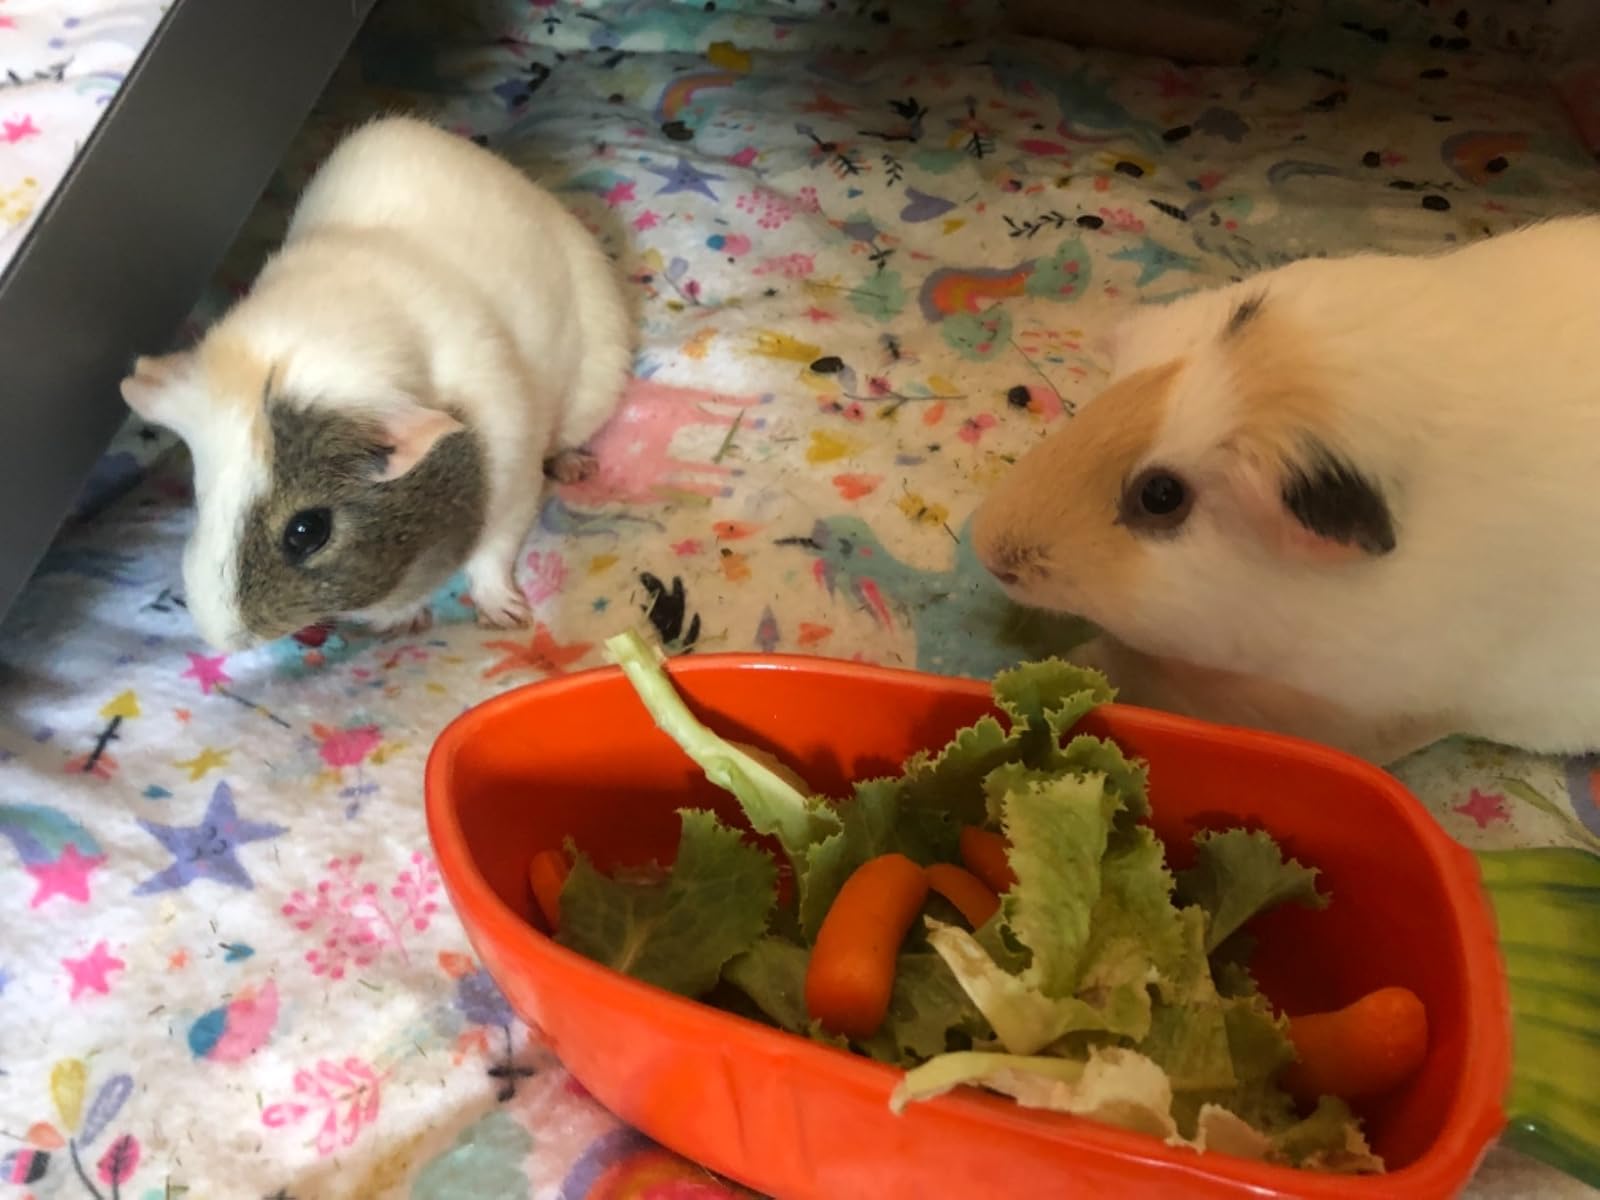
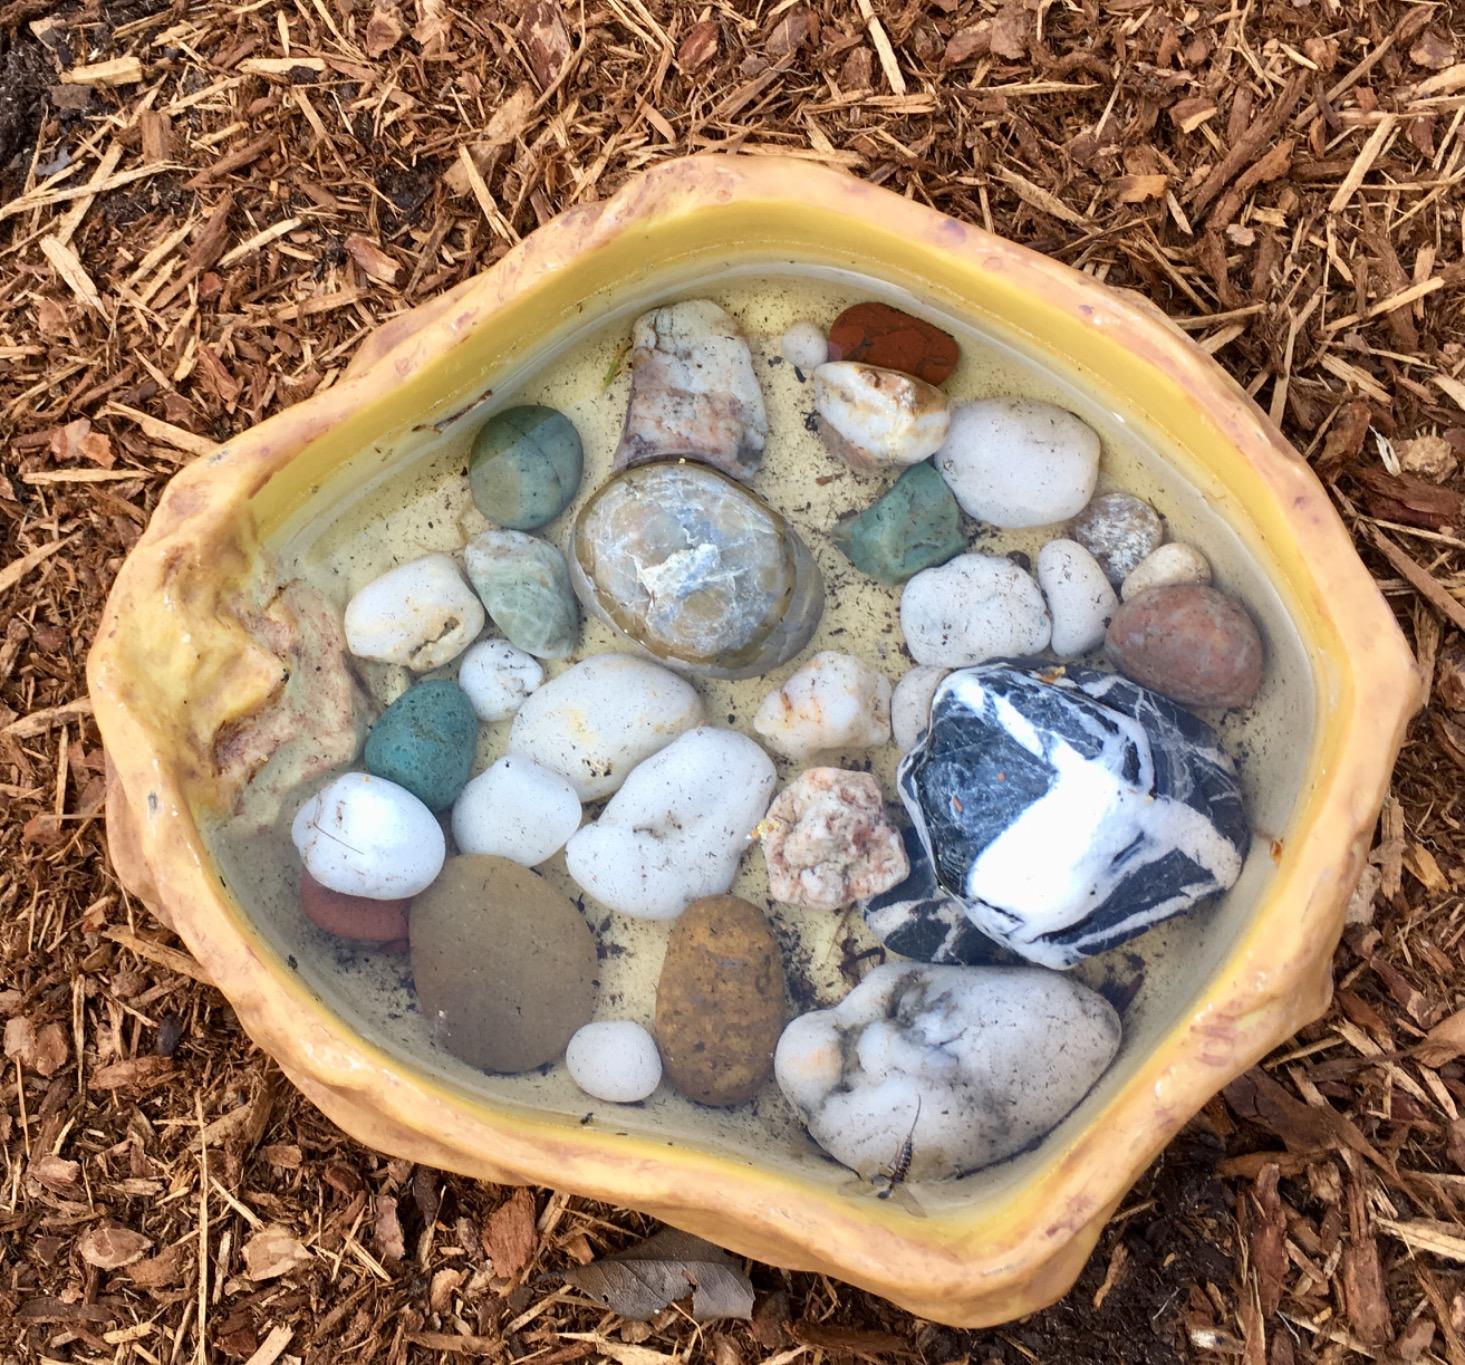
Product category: items_bowl
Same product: no